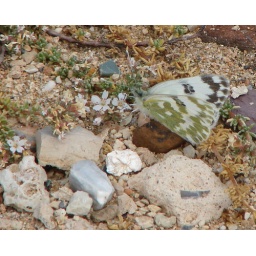
An Eastern Bath White butterfly spotted near Hersonissos on Crete.